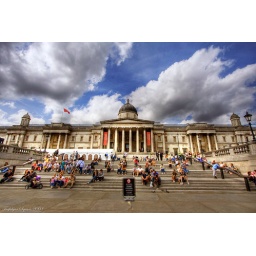
Love the blue sky in London.